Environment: real
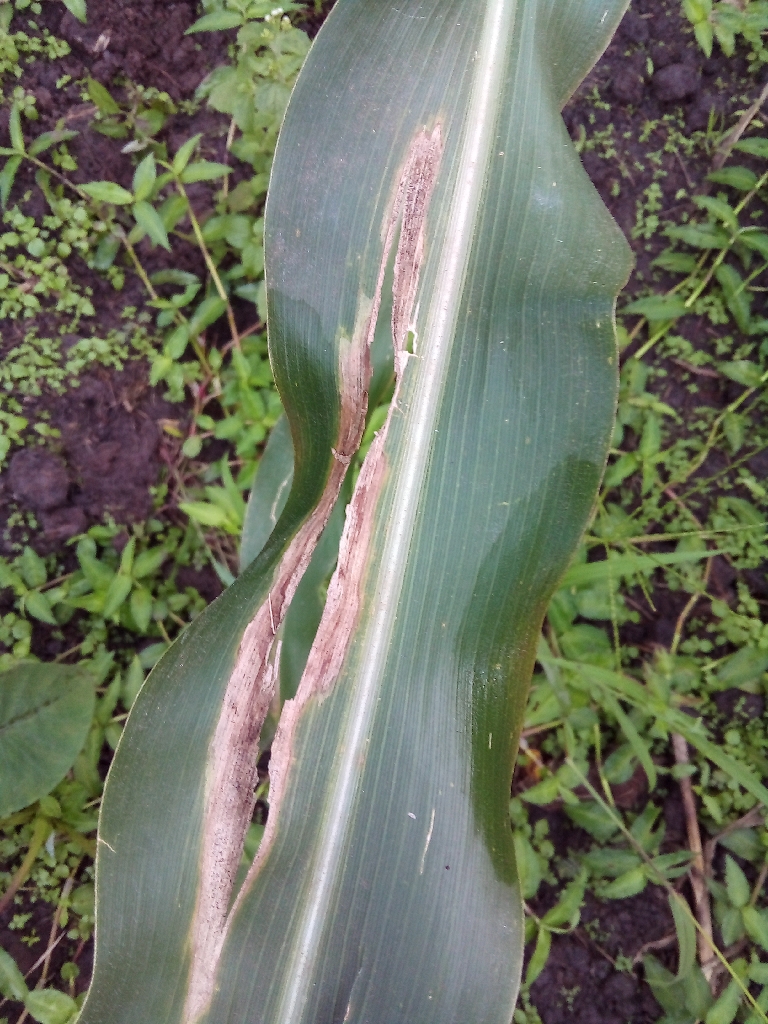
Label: northern_corn_leaf_blight